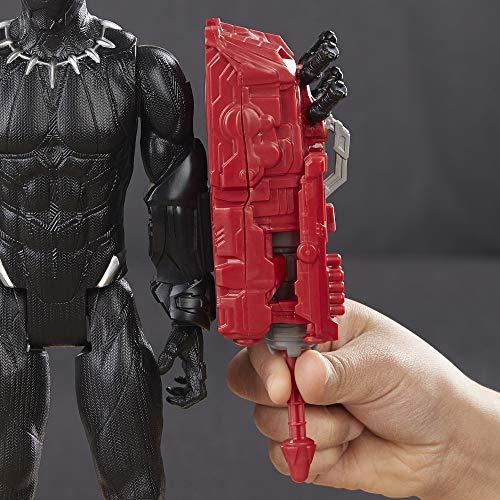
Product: Avengers Marvel Endgame Titan Hero Series Black Panther 12" Action Figure, Brown/A
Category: Toys & Games | Toy Figures & Playsets | Action Figures
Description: Marvel movie-inspired design – fans can imagine the action-packed scenes of the Marvel universe with this black Panther figure, inspired by the black Panther movie.
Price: $9.99
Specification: ProductDimensions:2x4x12inches|ItemWeight:7.8ounces|ShippingWeight:8.6ounces(Viewshippingratesandpolicies)|ASIN:B07H9RSKG6|Itemmodelnumber:E5875AC2|Manufacturerrecommendedage:4yearsandup